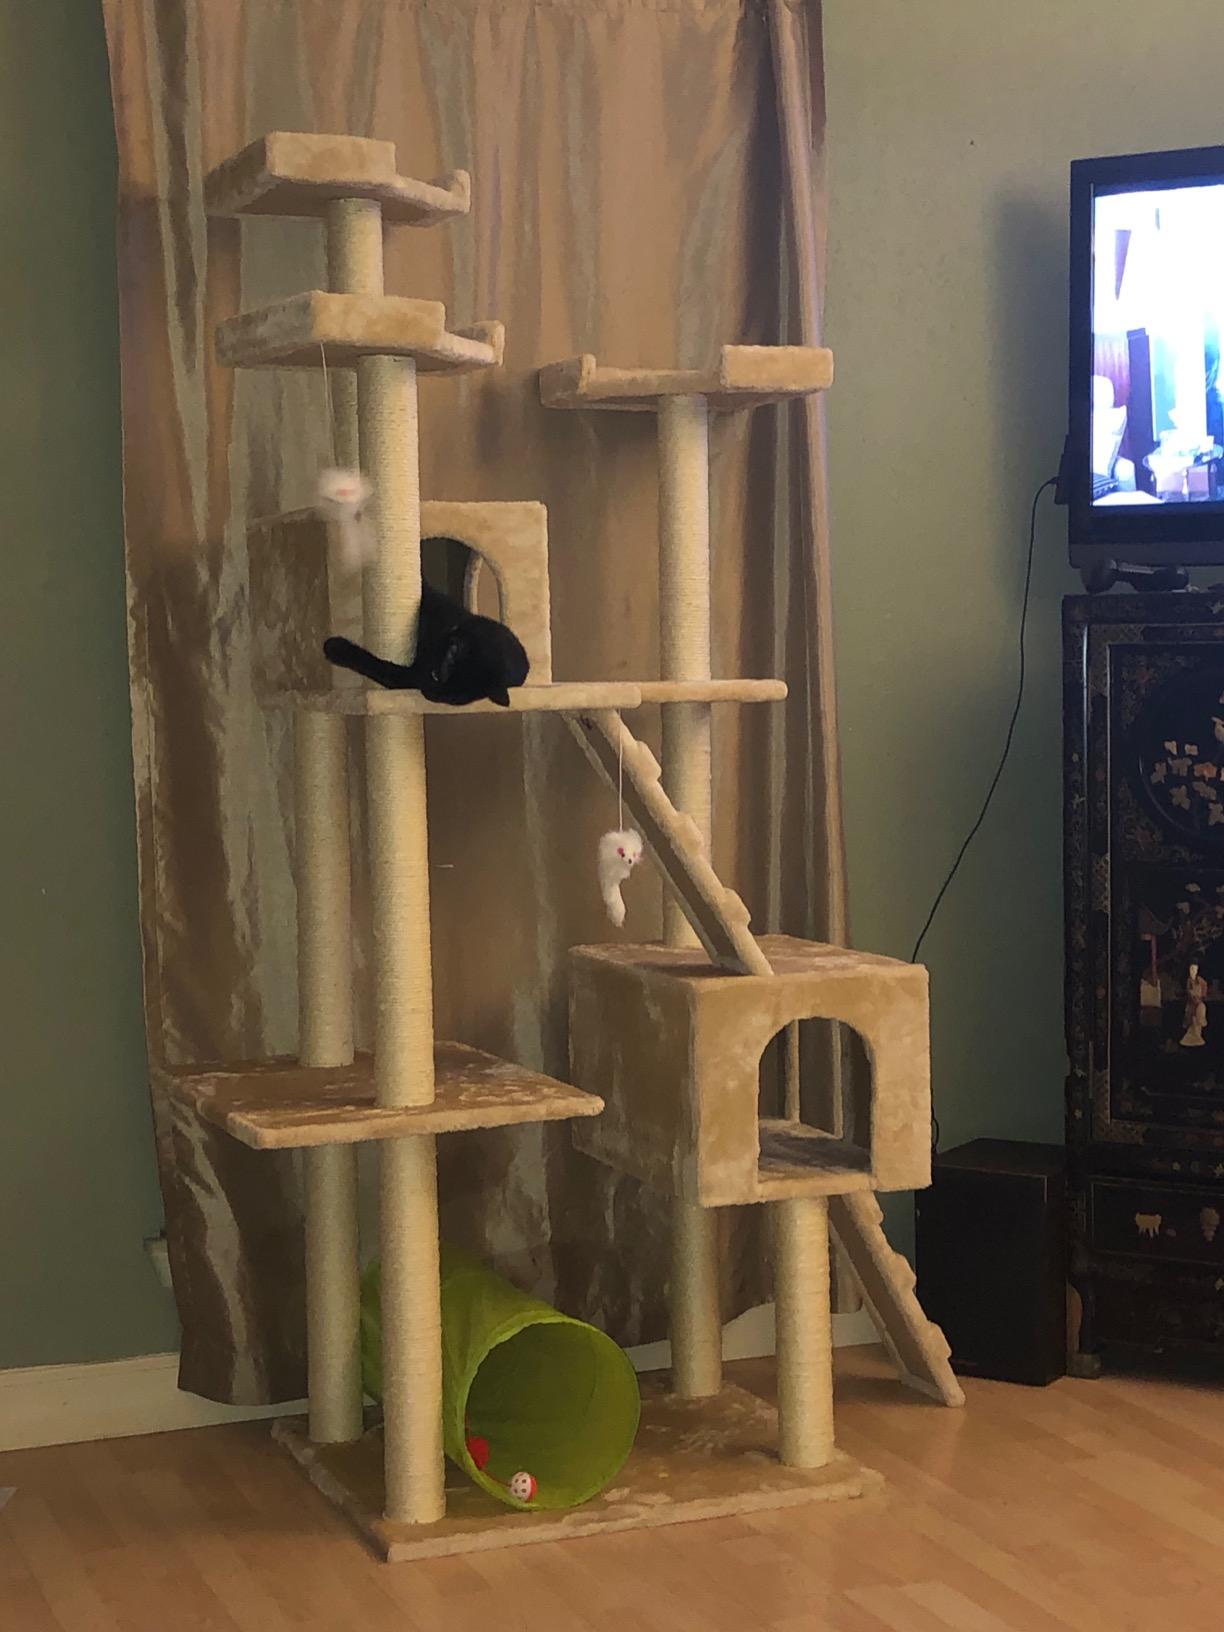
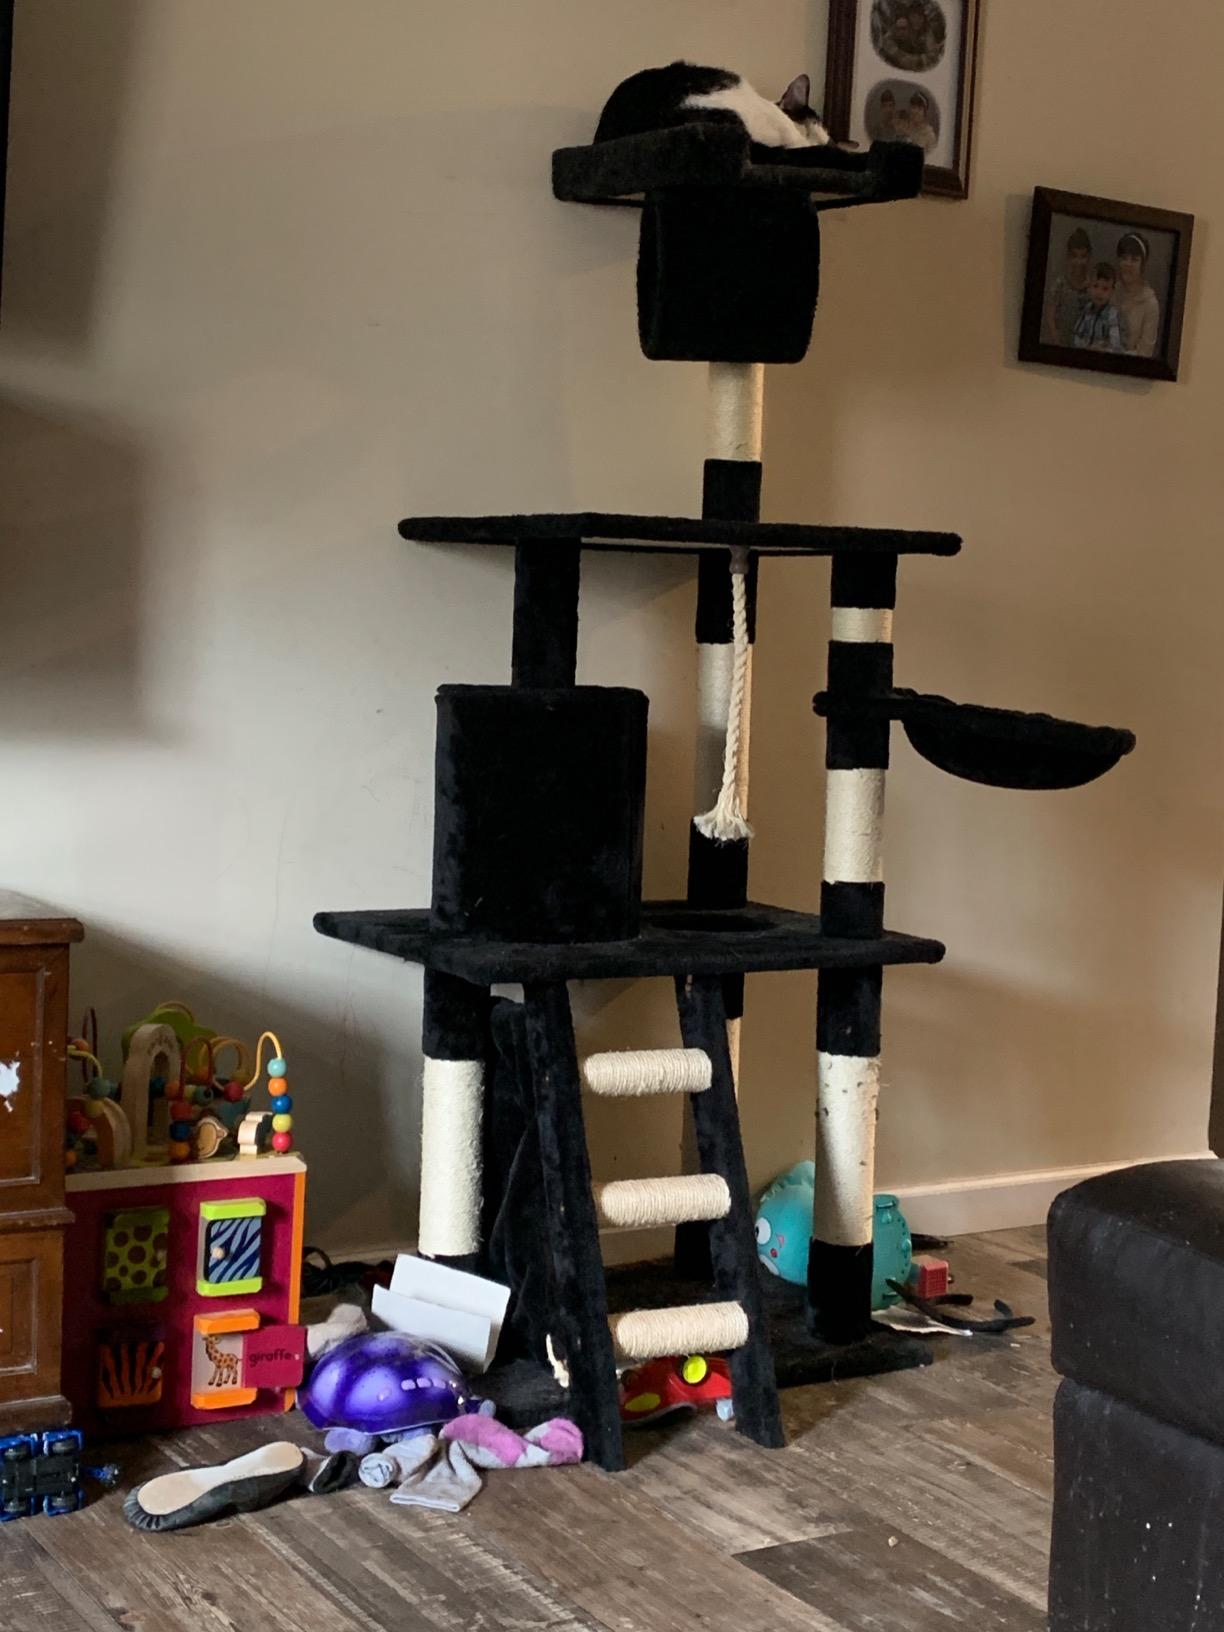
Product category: items_cat tree
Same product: no